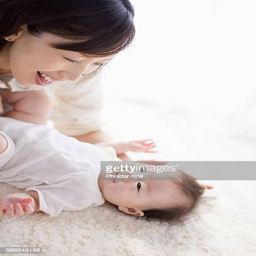
mother and baby looking at each other